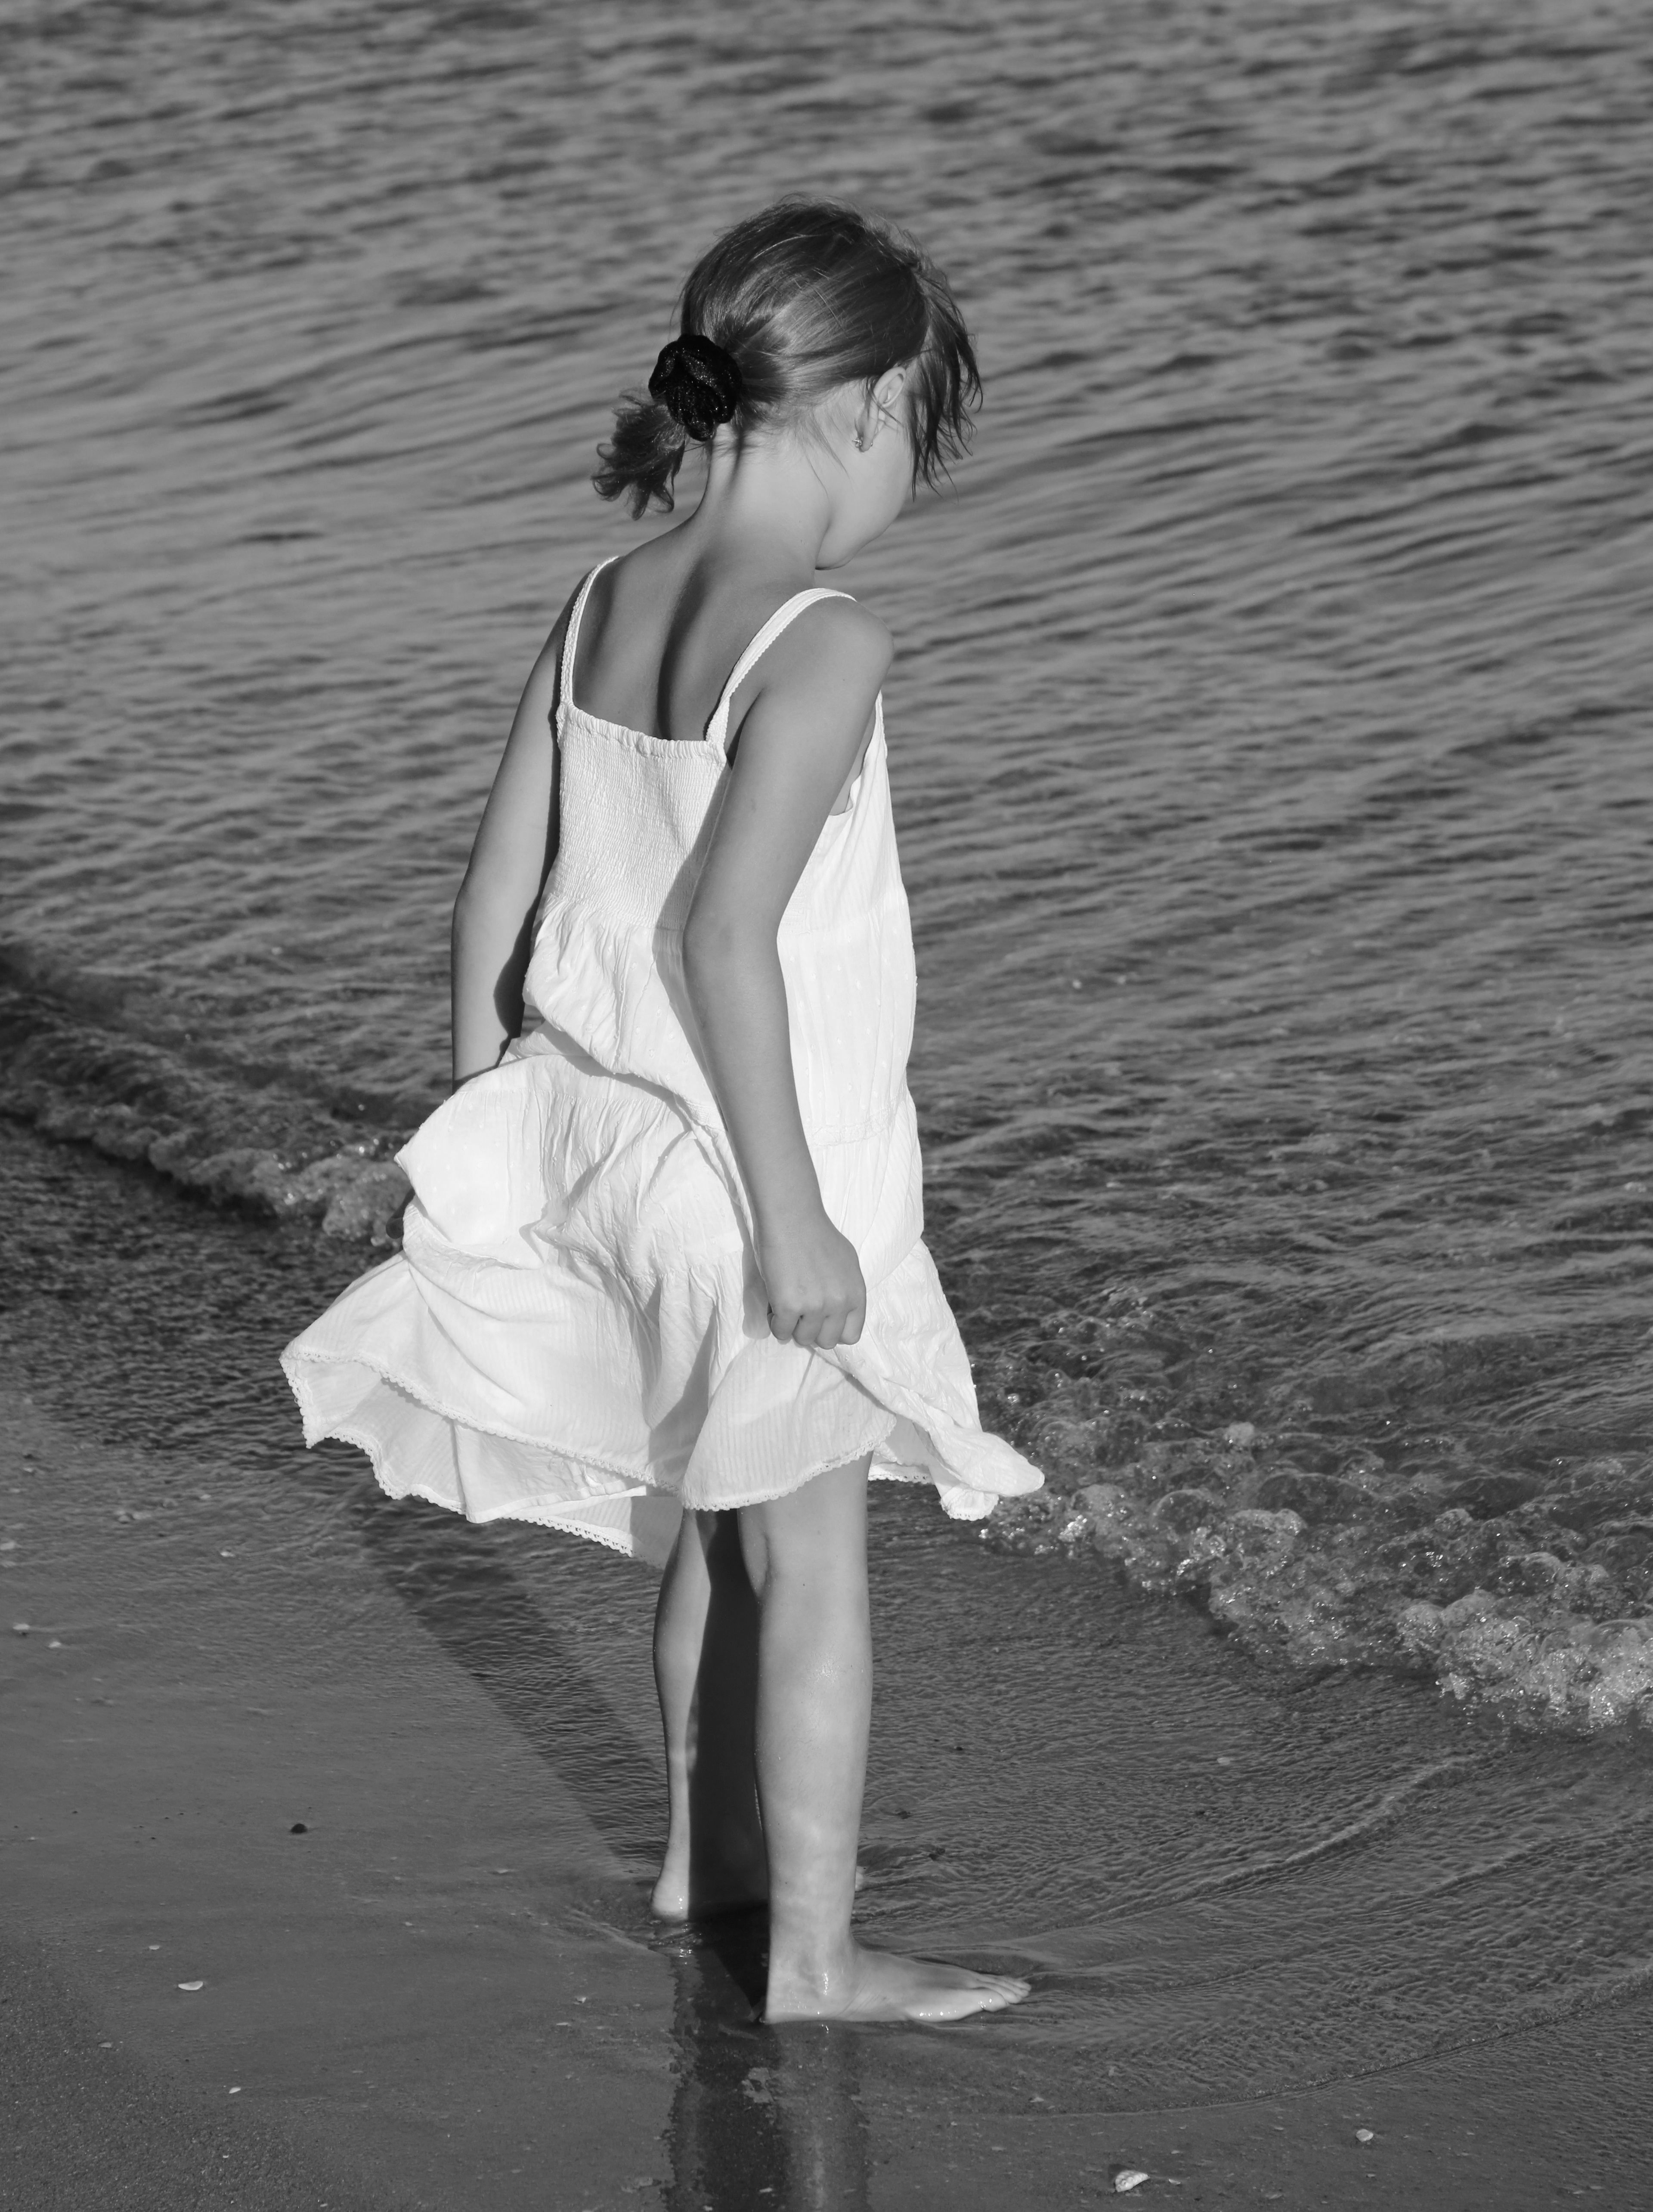
beach, sea, water, sand, person, black and white, girl, woman, white, photography, seaside, leg, model, spring, sitting, holiday, fashion, black, monochrome, relaxation, dress, photograph, beauty, photo shoot, monochrome photography, human positions